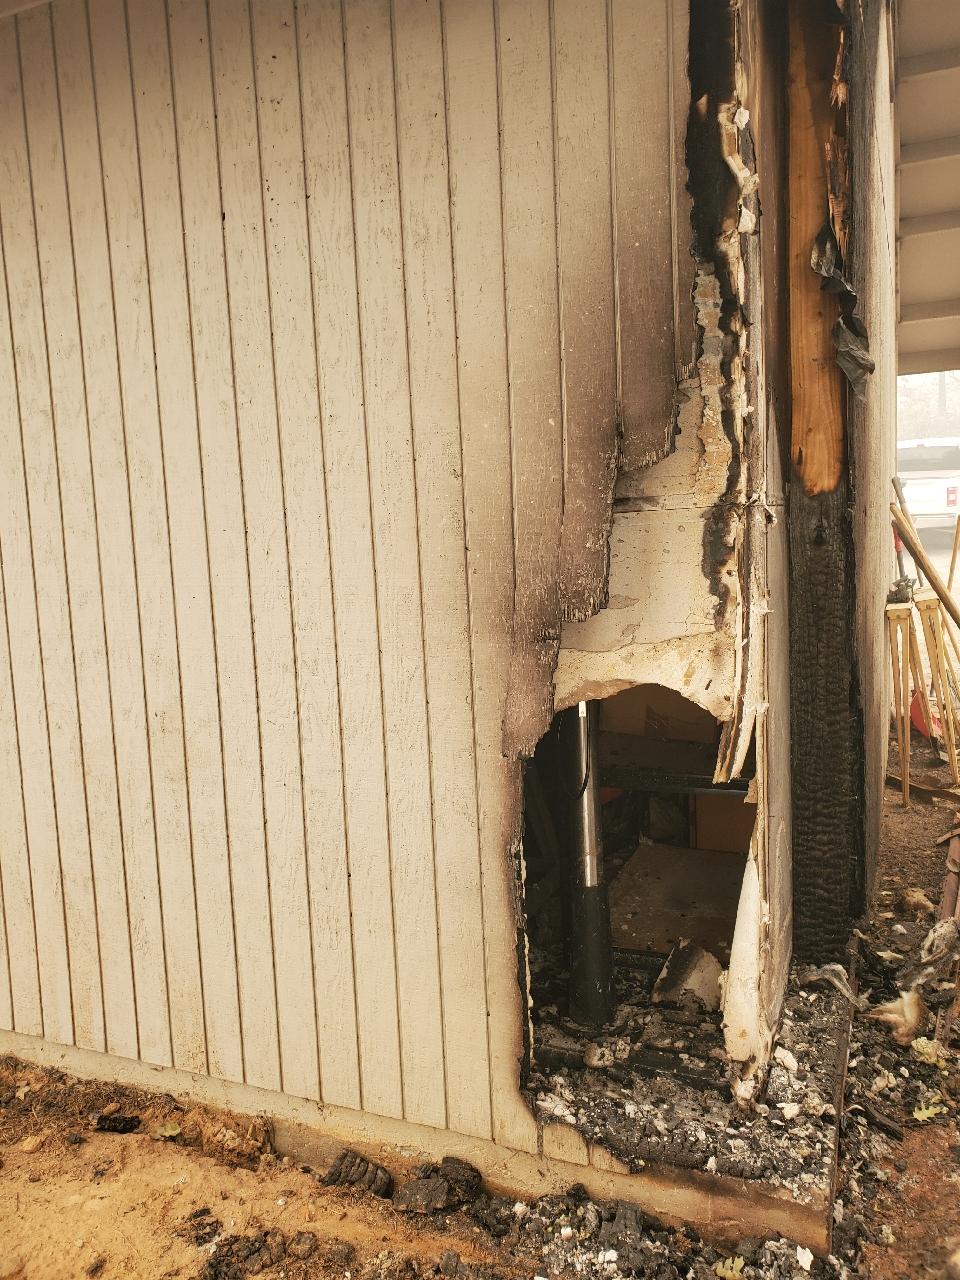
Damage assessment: major